Aoashi

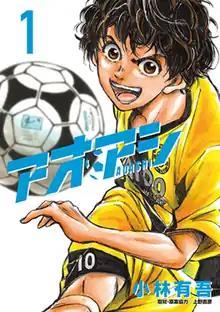
First volume cover, featuring Ashito Aoi

is a Japanese manga series written and illustrated by Yūgo Kobayashi and based on a concept by Naohiko Ueno. It was serialized in Shogakukan's manga magazine "Weekly Big Comic Spirits" from January 2015 to June 2025. The series involves youth football player Ashito Aoi and his journey and experiences in the Tokyo Esperion youth academy.